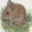
Label: mouse